Ni Chiang-huai

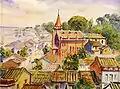
Tamsui Church/Ni Jianghuai/1936/Paper/Watercolor/49.5×66cm/ Collection of Taipei Fine Arts Museum

"Jingmei Street" by Ni Chiang-huai in 1914, is Taiwanese's earliest watercolor painting. He is, therefore, known as Taiwan's first watercolor painter or Taiwan's first Western painter. In 1917, his "Trees" won the second prize in the first "Spring Bird Festival," the first time that a Taiwanese artist was selected. Influenced by his classmates who went to study in Japan, Ni Chiang-huai originally also wanted to go to Japan for further studies. However, considering his family and the difficult situation for Taiwanese artists to make a living at that time, Ishikawa persuaded him not to study abroad. Therefore, Ni Chiang-huai gave up further studies and, under the persuasion of his brother-in-law, devoted himself to the development of the mining industry. He also supported and promoted Taiwanese art activities through sponsorship, making him the first art sponsor and watercolor collector in Taiwan.